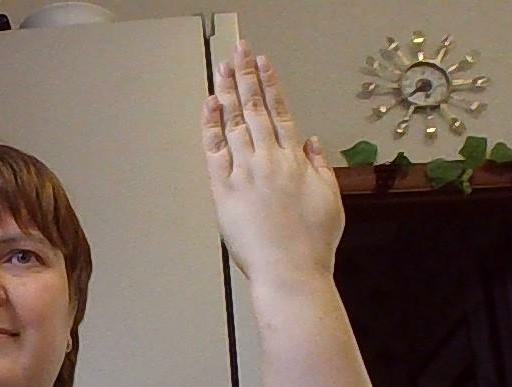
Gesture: stop_inverted